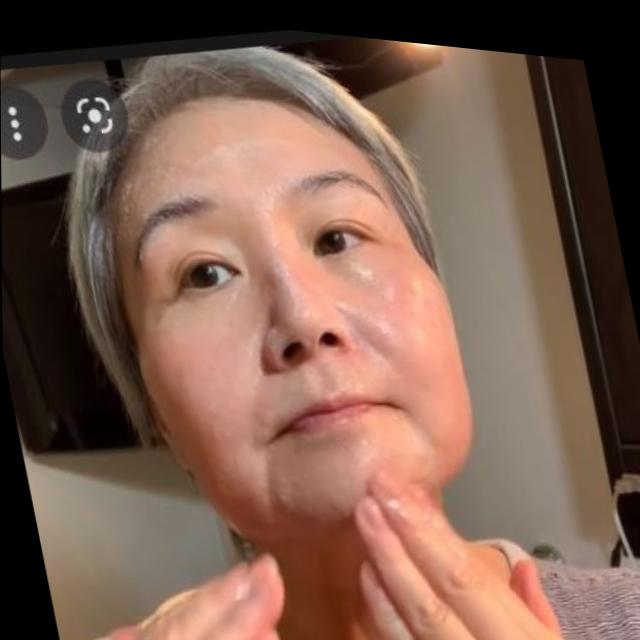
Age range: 45-64